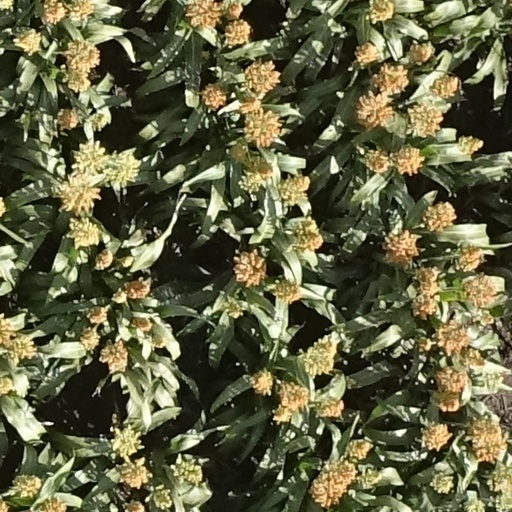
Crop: sorghum